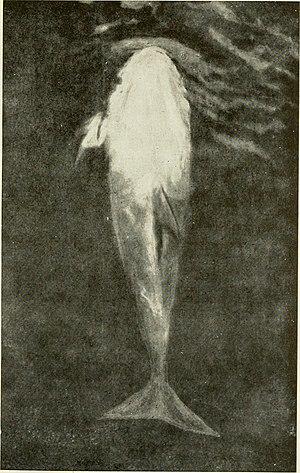
Pelorus Jack est un dauphin de Risso devenu célèbre pour être venu à la rencontre des navires et les avoir escortés à travers une partie du détroit de Cook en Nouvelle-Zélande entre 1888 et 1912.